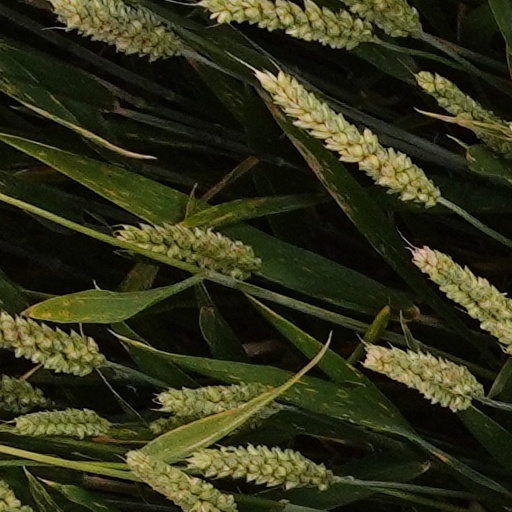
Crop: wheat